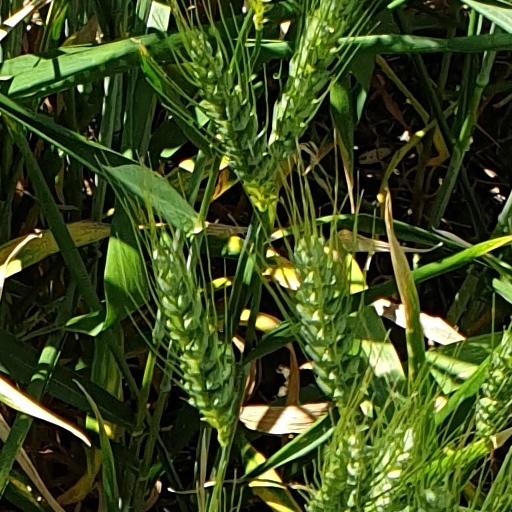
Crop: wheat